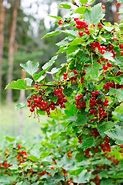
Label: redcurrant